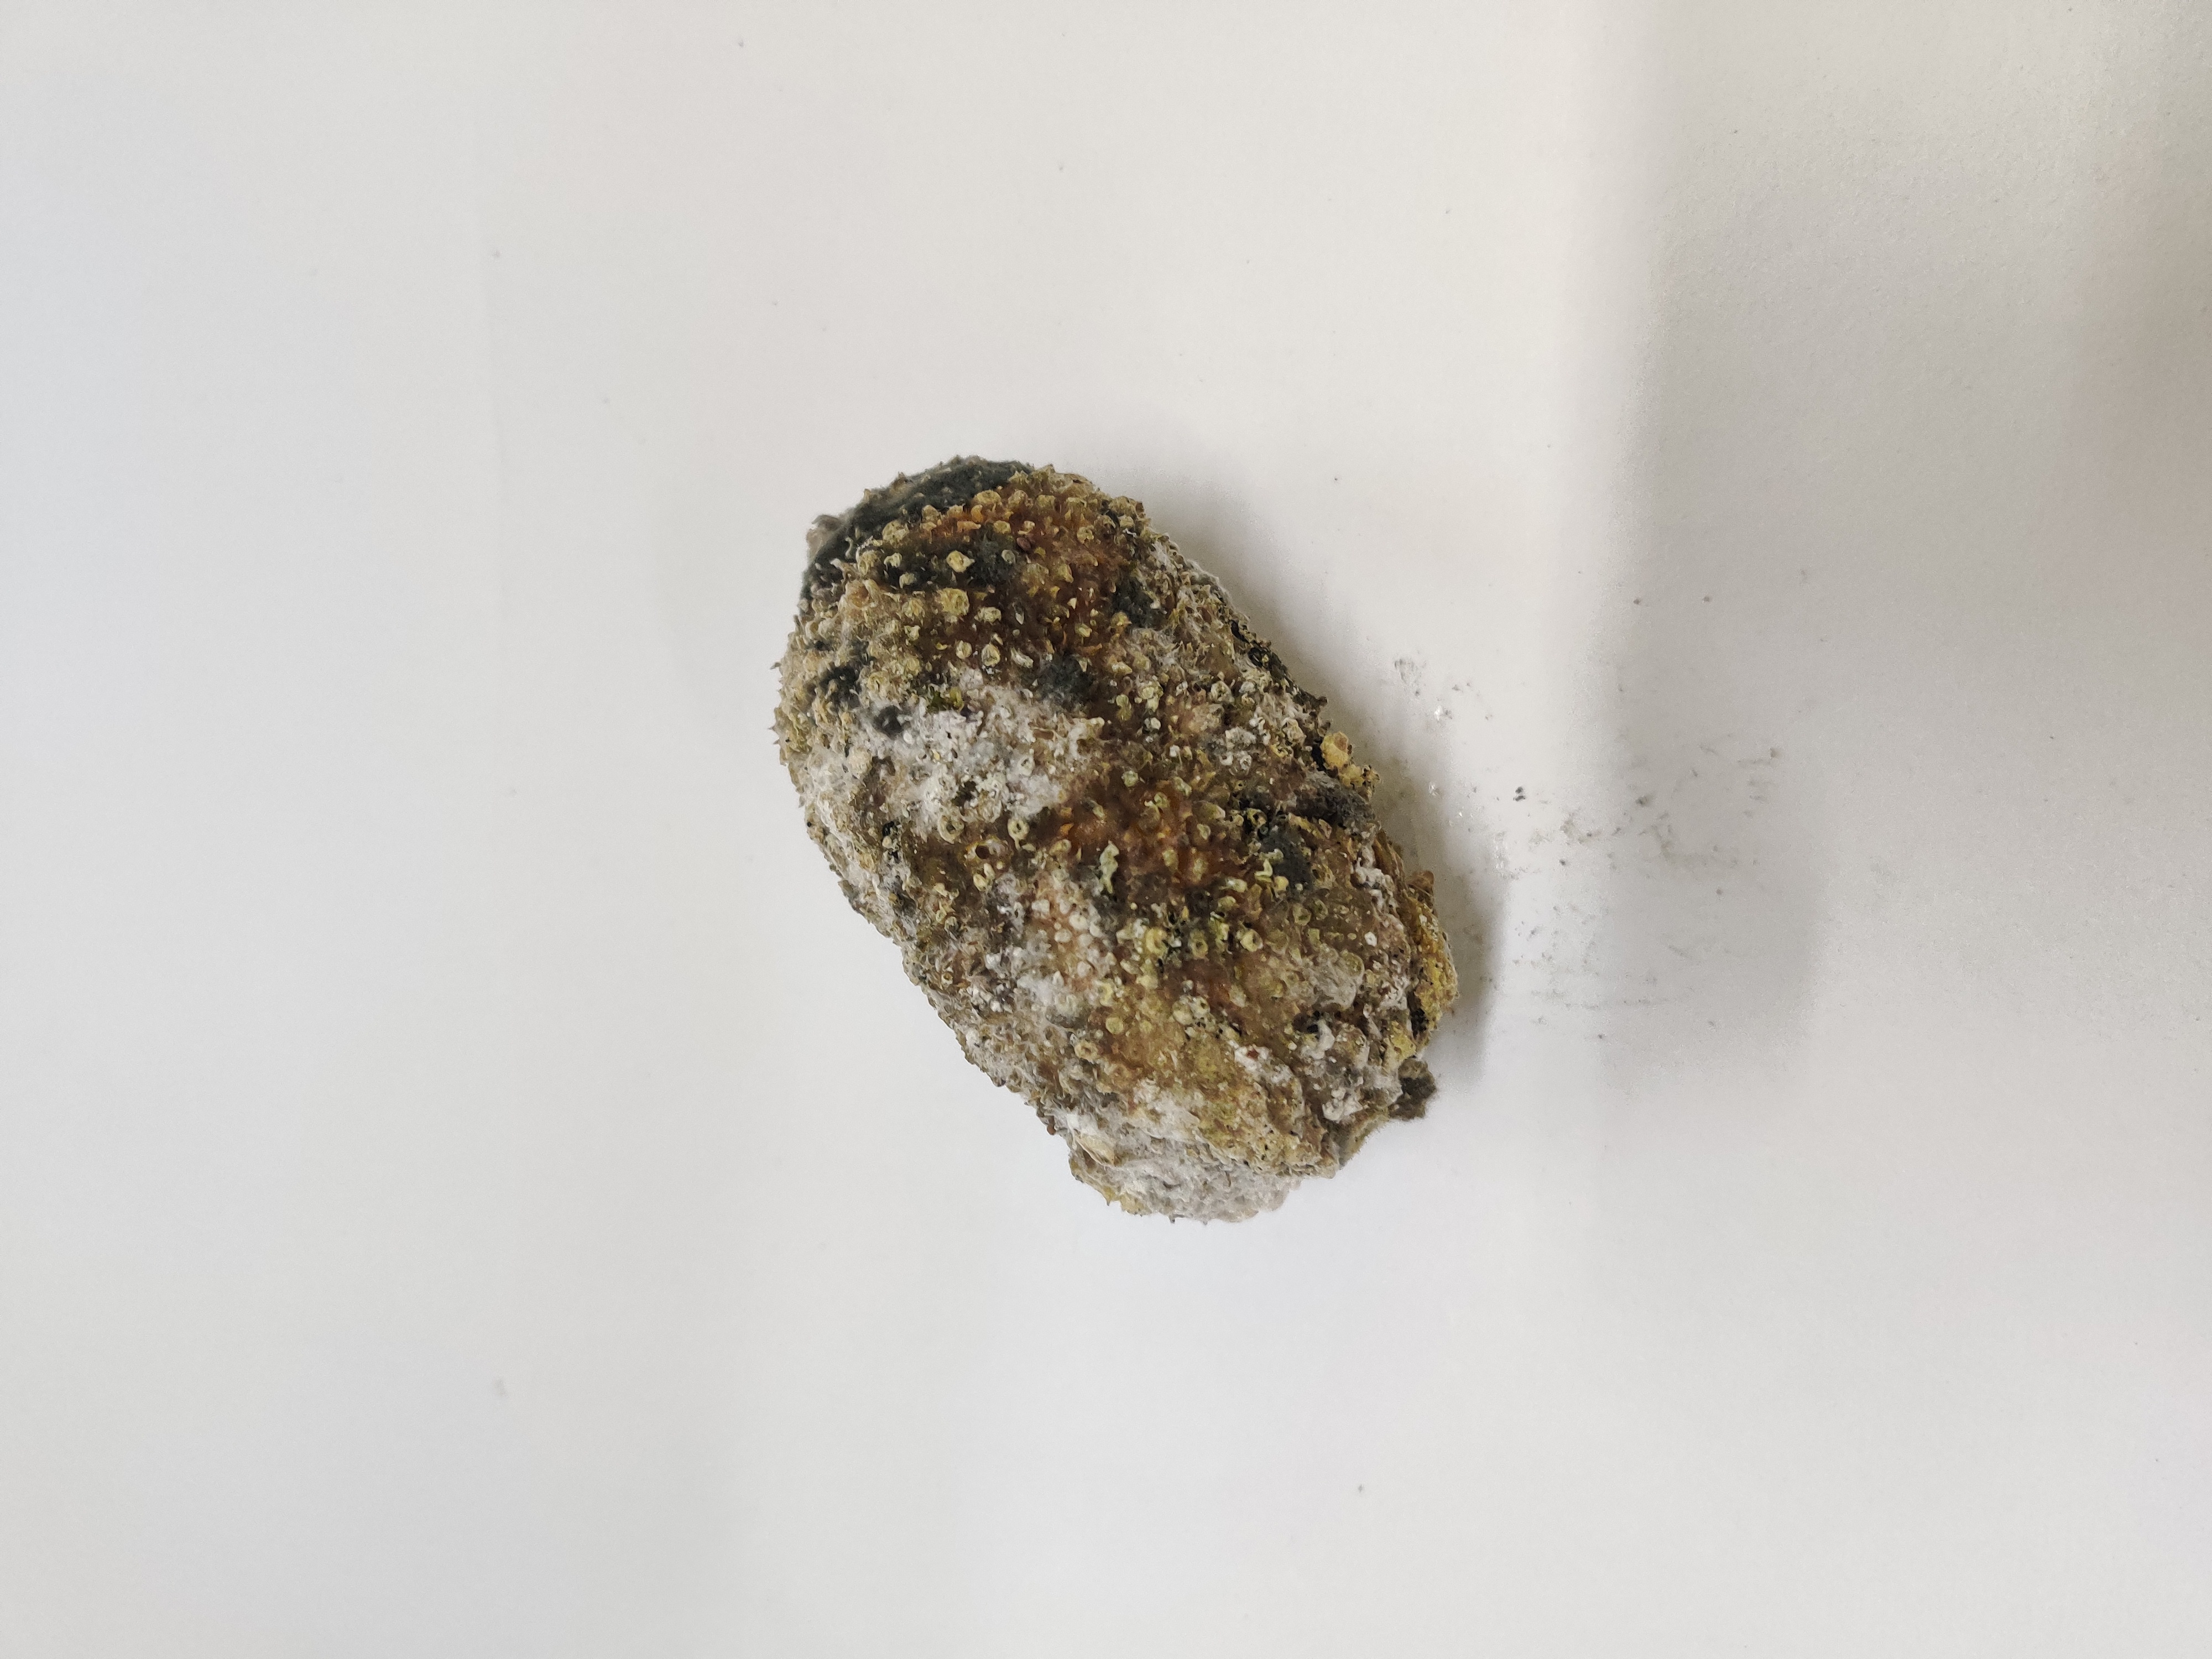
Crop: Spiny Gourd
Condition: Damaged